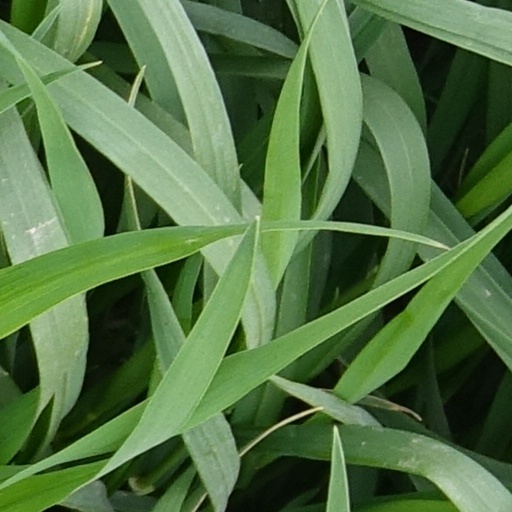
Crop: wheat